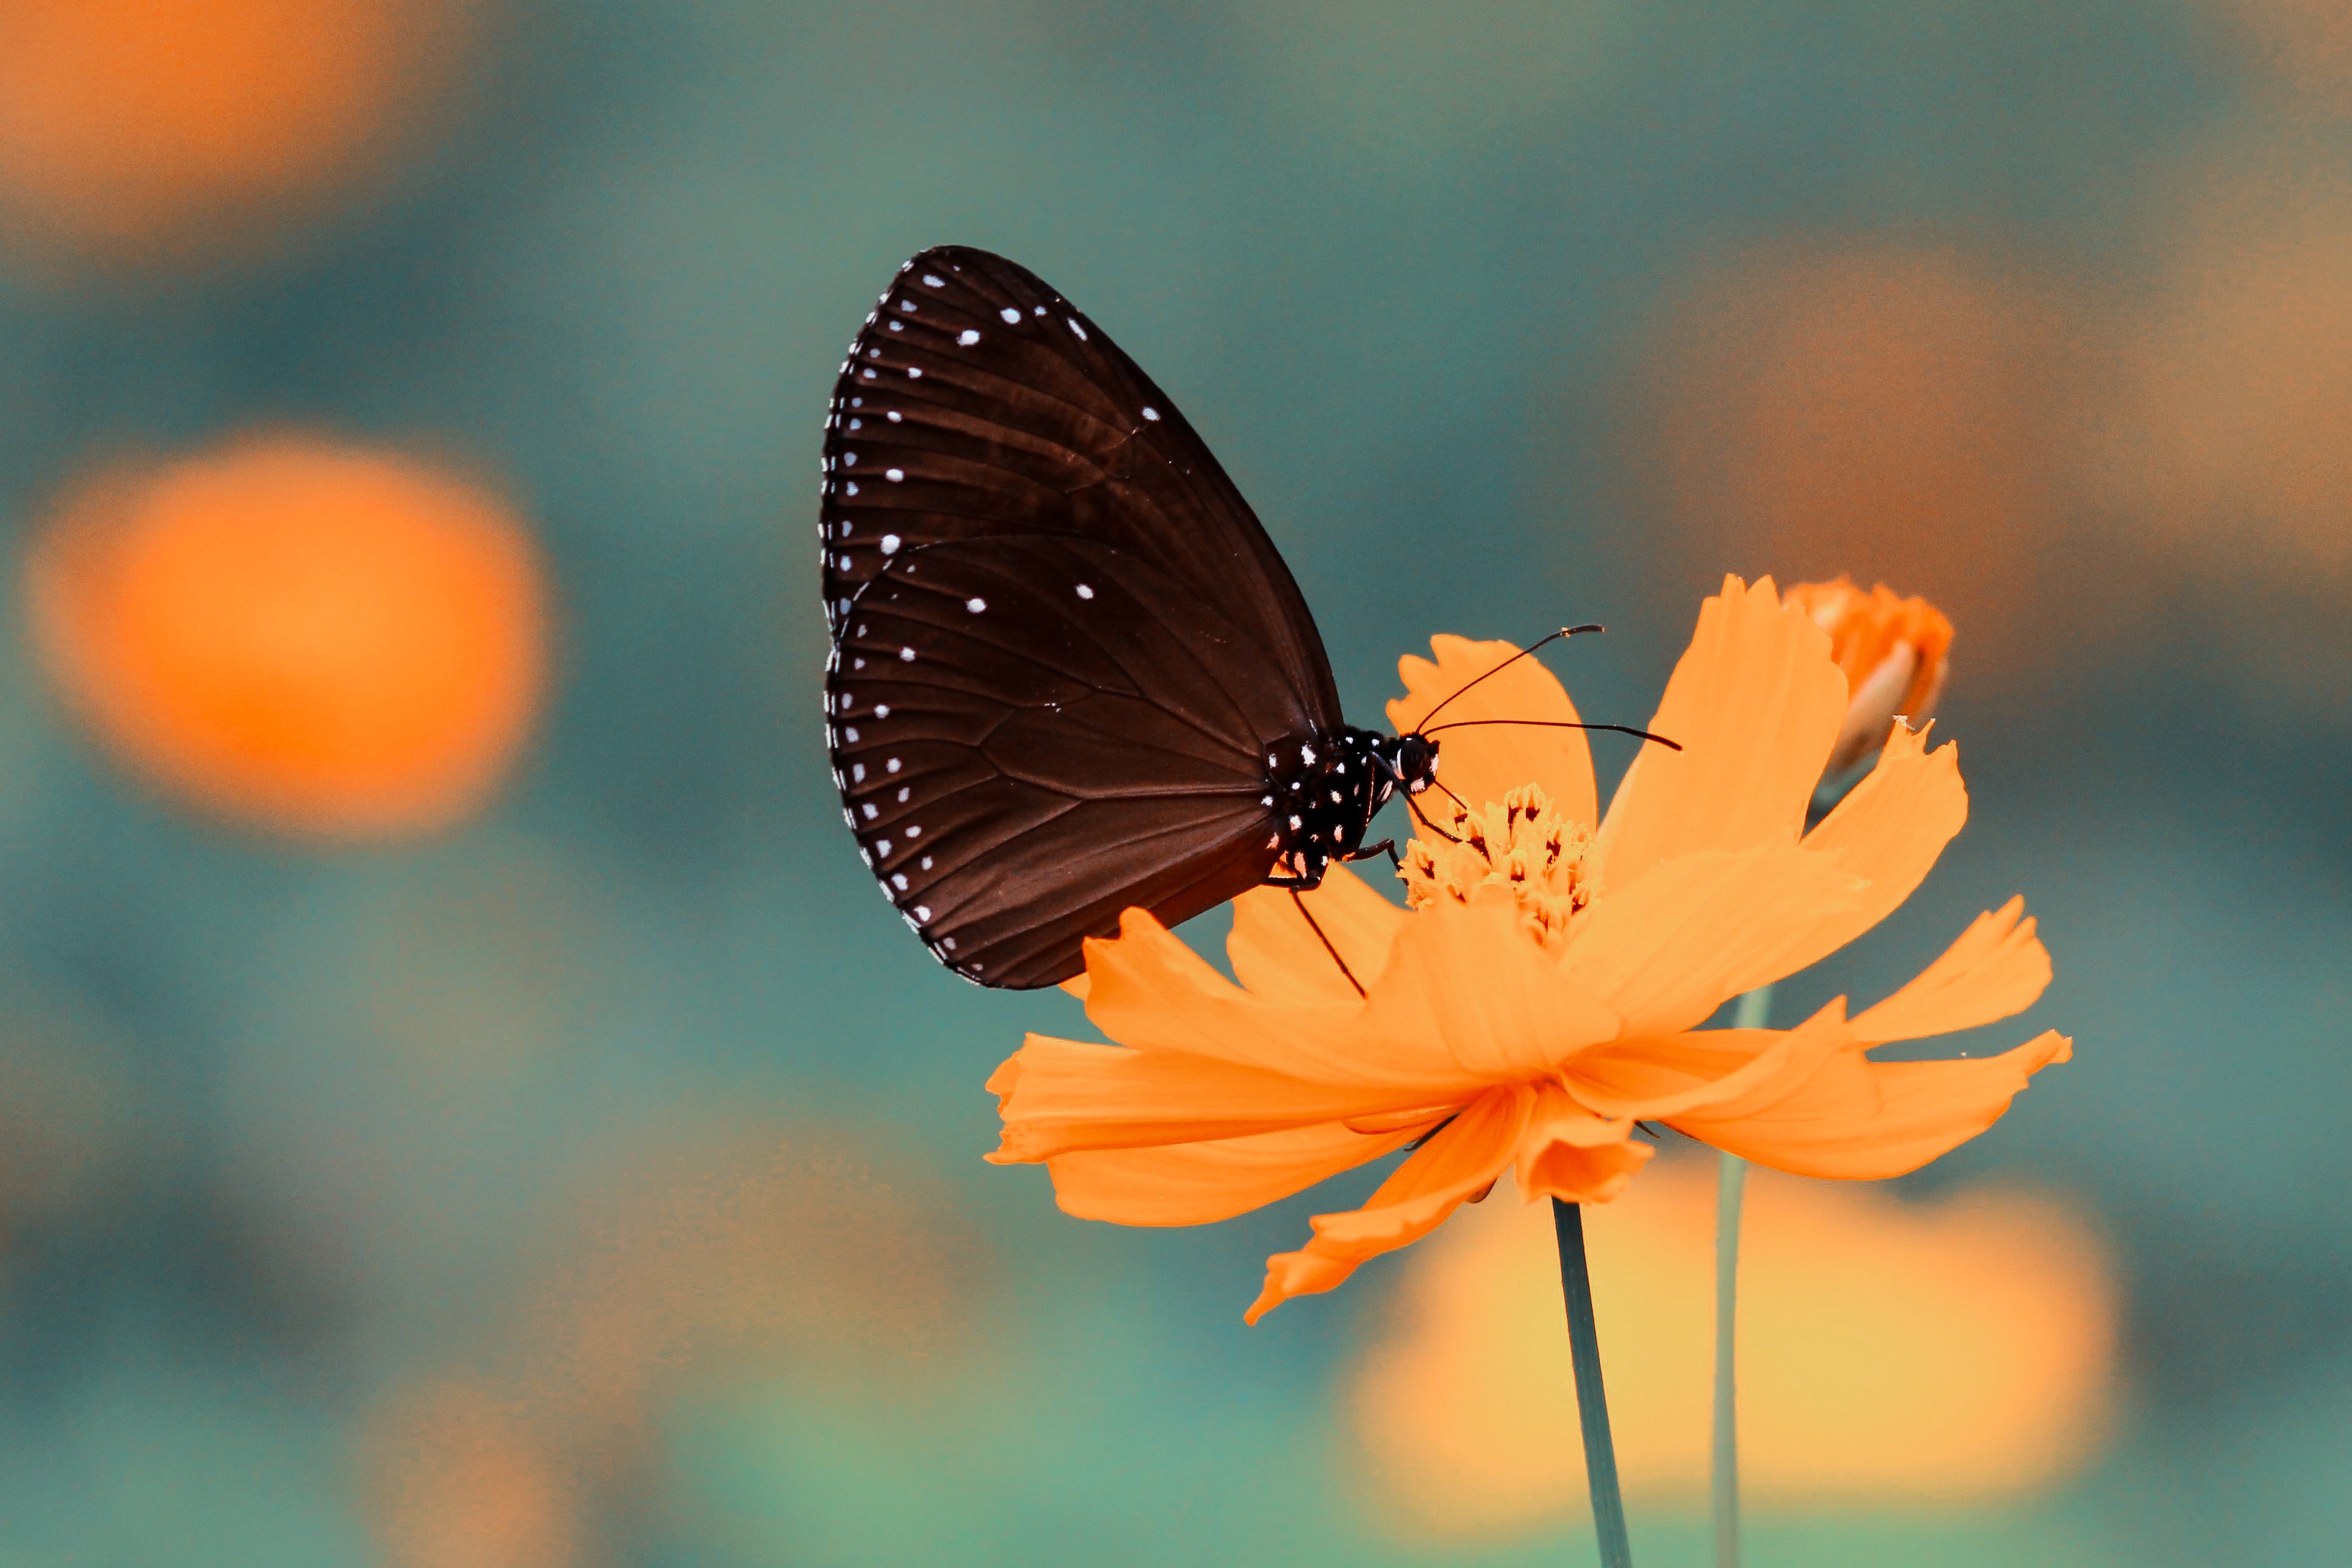
nature, wing, plant, photography, flower, petal, antenna, orange, insect, butterfly, yellow, flora, fauna, invertebrate, close up, nectar, pieridae, macro photography, pollinator, moths and butterflies, lycaenid, colias